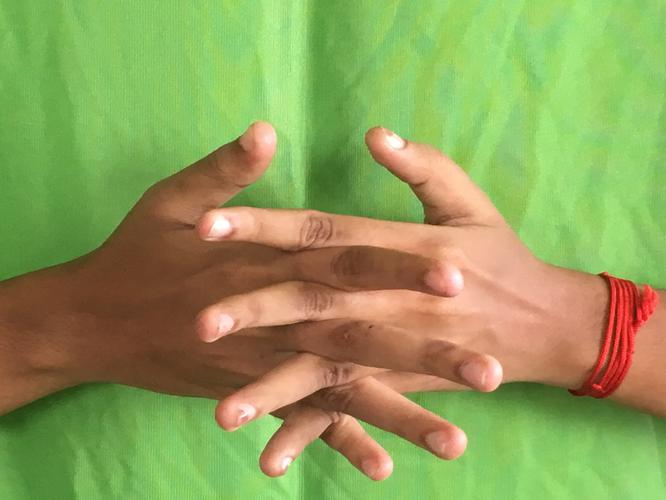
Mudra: Karkatta
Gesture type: double_hand